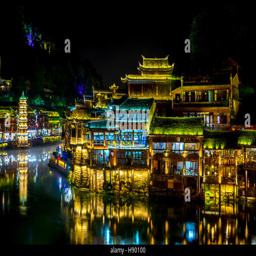
illuminated traditional architecture buildings in city 's downtown by the river bank at night